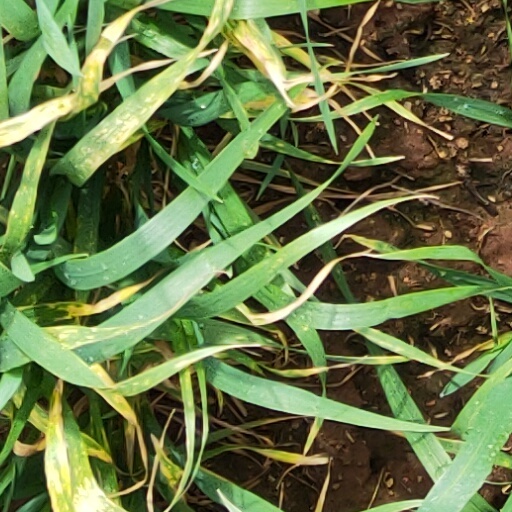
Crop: wheat